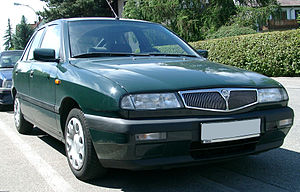
Lancia Delta (1993) / Historie / Facelift
Lancia Delta var en lille mellemklassebil fra den italienske bilfabrikant Lancia. Denne artikel omhandler den anden modelgeneration, som blev produceret i årene 1993 til 1999.